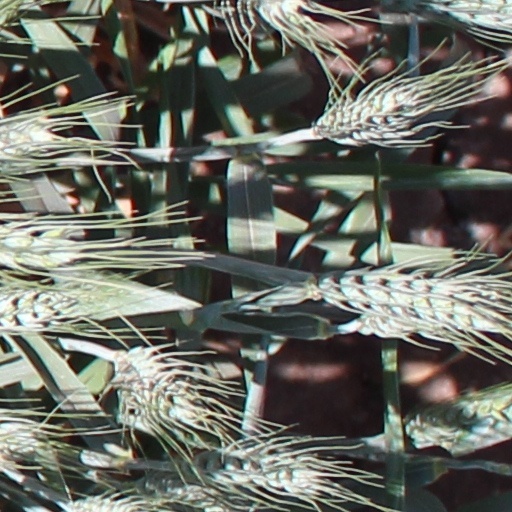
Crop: wheat